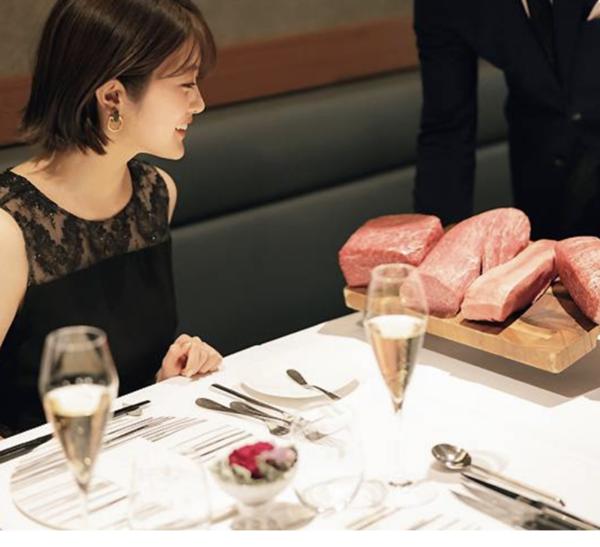
回答: あちらのお客様です